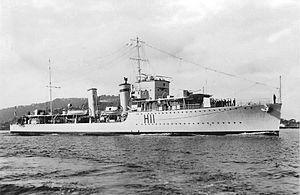
La Classe B est un groupe de 9 destroyers de la Royal Navy commandé dans le cadre de programmation navale de 1928.